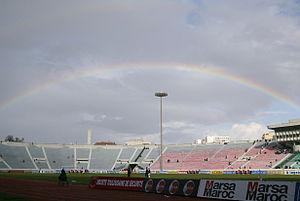
Le stade Mohammed-V, appelé couramment « stade d'Honneur » par les Casablancais et anciennement stade Marcel-Cerdan, fait partie d'un grand complexe sportif situé au centre de la ville de Casablanca, dans l'arrondissement de Maârif. Avec 45000 places assises.
Le derby de Casablanca se réfère à l'antagonisme entre les deux clubs de football principaux du Maroc, tous les deux basés à Casablanca : le Raja Club Athletic et le Wydad Athletic Club. Cette rencontre se déroule traditionnellement au Stade Mohammed V et devant près de 60 000 supporters. C'est l'un des plus grands derbys du monde.
La saison 2007-2008 des FAR de Rabat est la cinquantième de l'histoire du club. Elle débute alors que les militaires sont arrivés second dans le championnat marocain lors de la saison précédente. Mustapha Madih commence sa première saison en tant qu'entraîneur des FAR de Rabat et a pour objectif de remporter le championnat. Le club est par ailleurs engagé en Ligue des champions de la CAF et dans la coupe du Trône.
Le Raja Club Athletic ou Raja de Casablanca abrégé en Raja CA ou RCA est un club professionnel marocain de football basé à Casablanca.
Le Wydad Athletic Club est un club professionnel marocain omnisports, basé à Casablanca. Fondé le 8 mai 1937 par Mohamed Benjelloun Touimi.